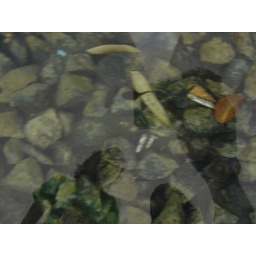
Like fish in the water